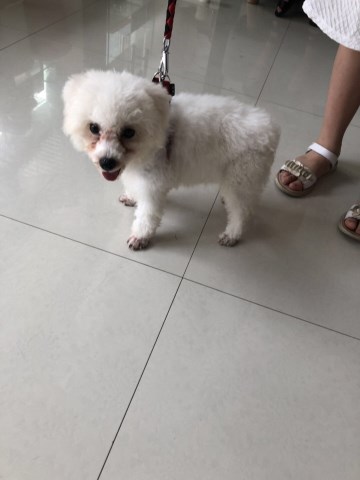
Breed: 3083-n000117-Bichon_Frise